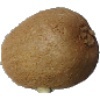
Label: Kiwi 1